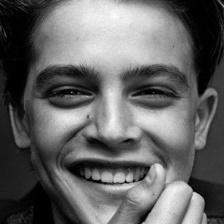
Label: faces